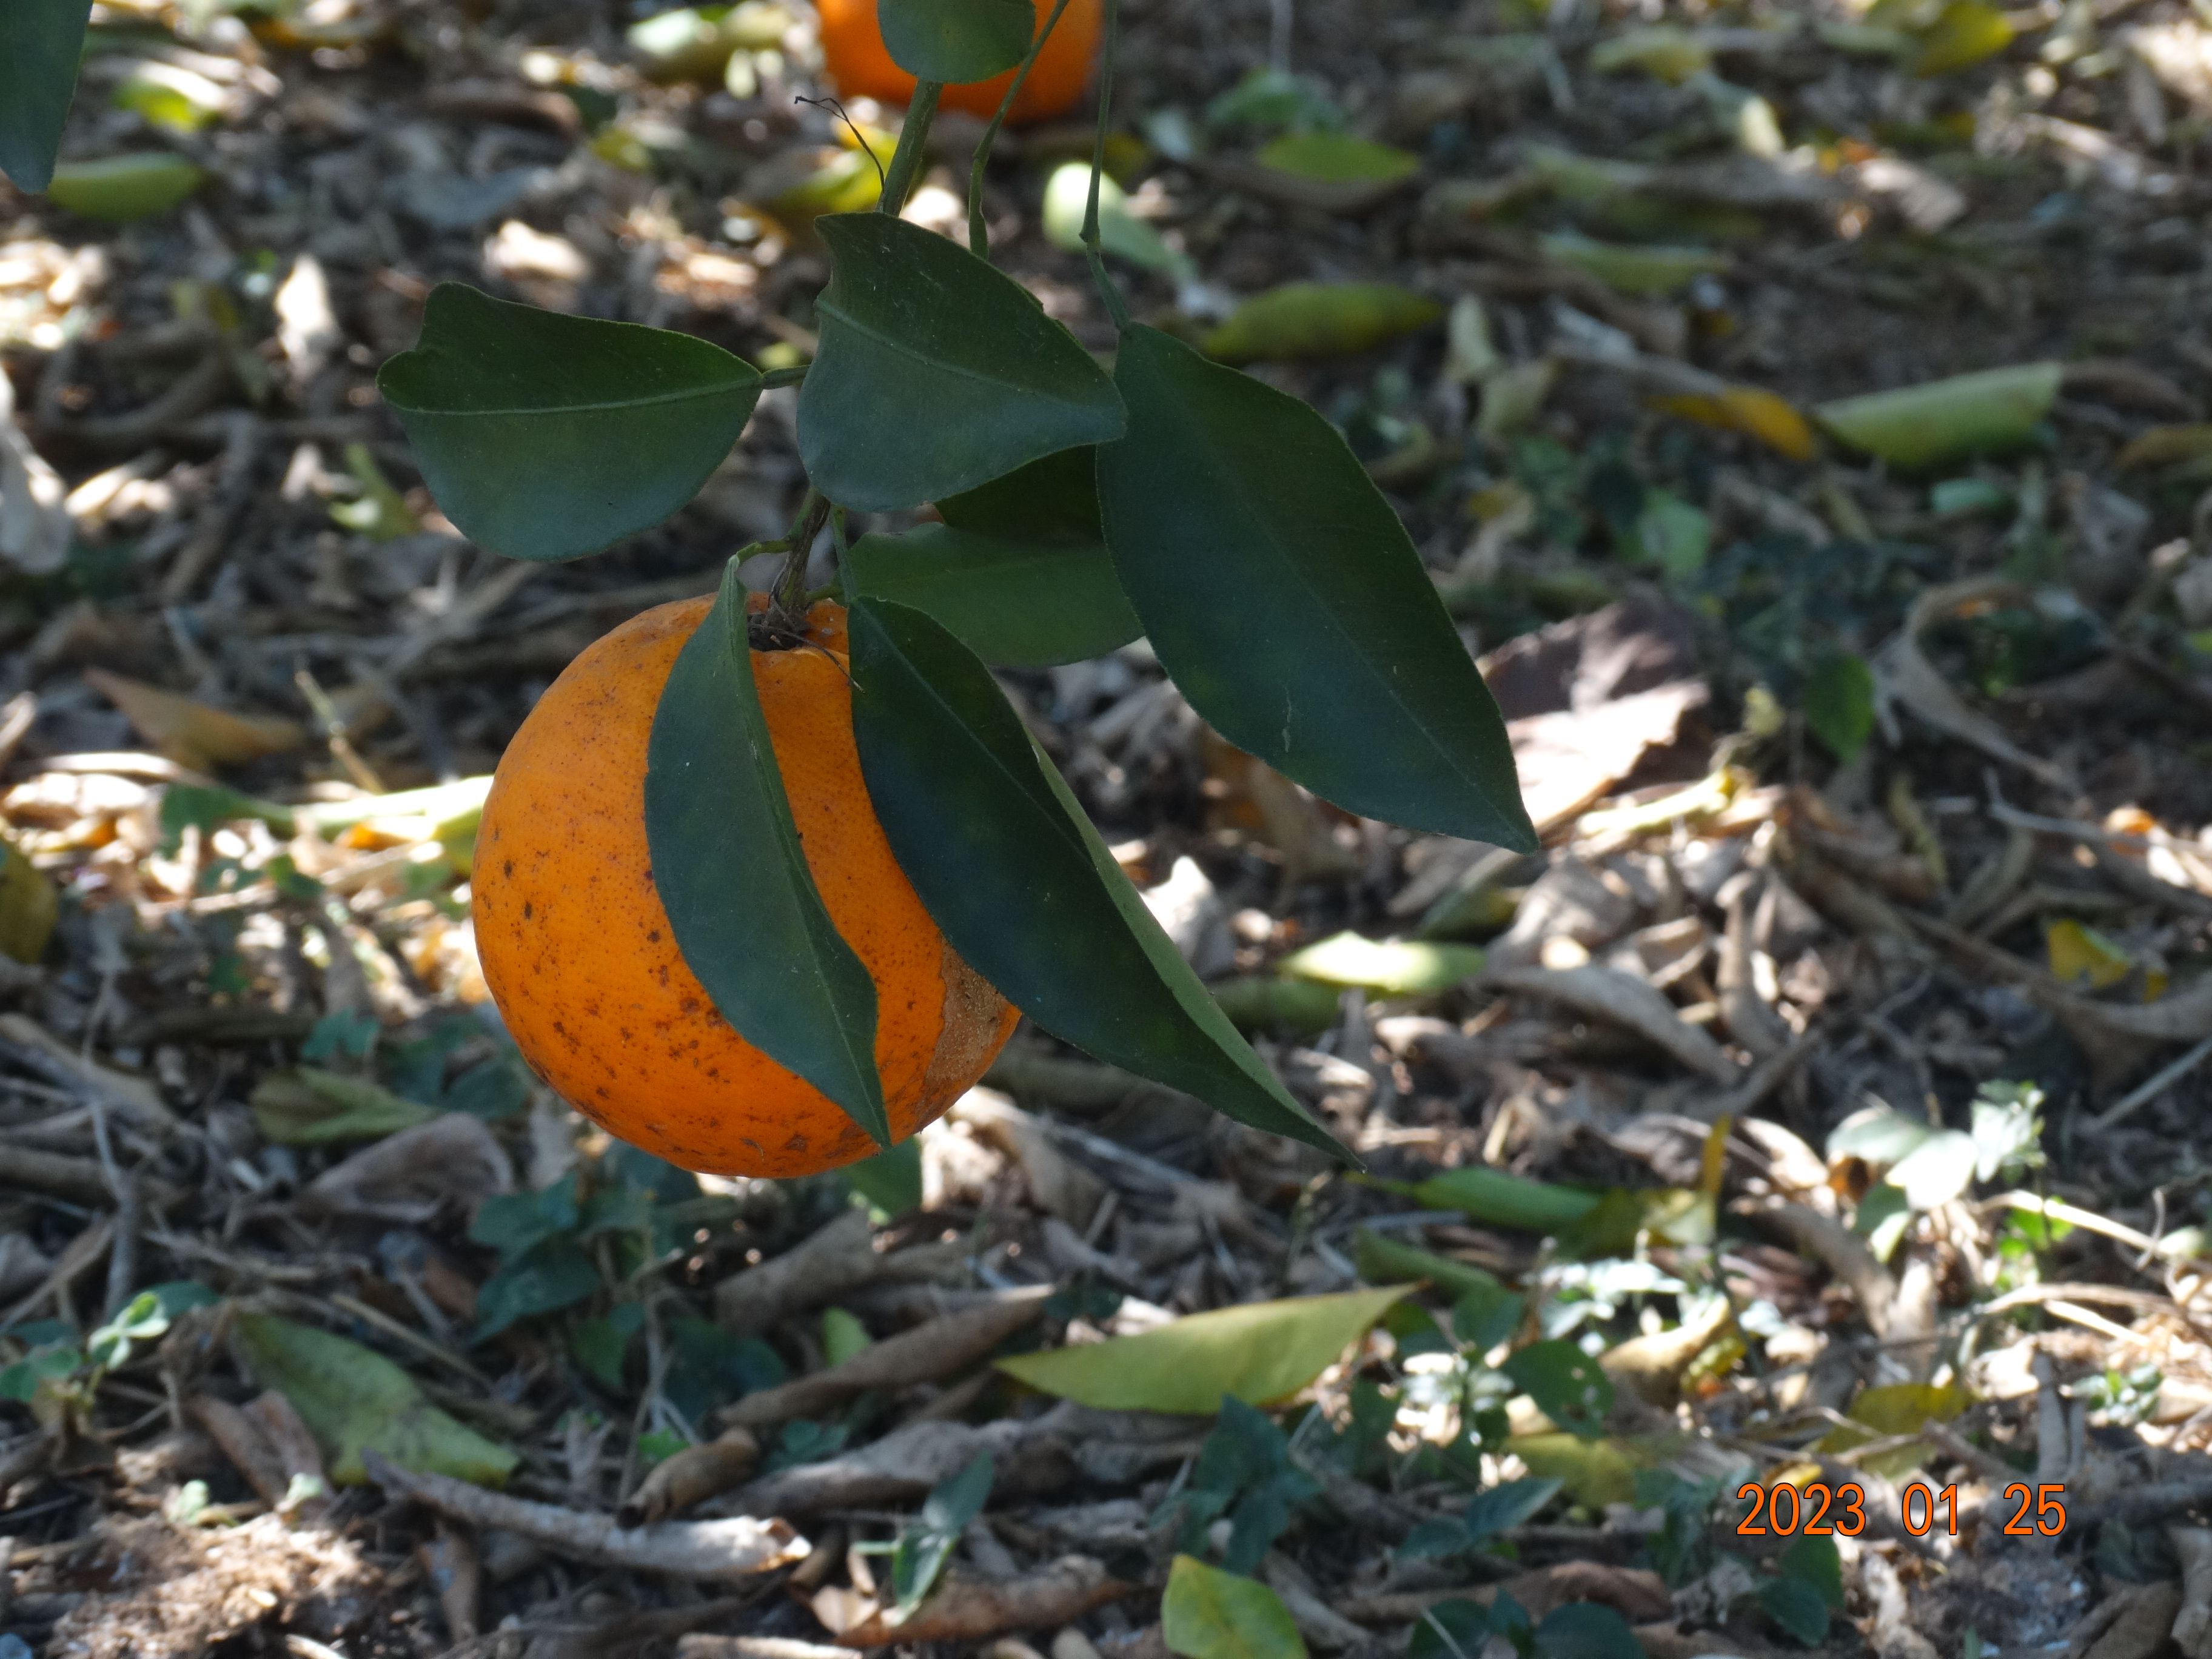
Citrus fruit variety: ponkan